Boxer Ramen

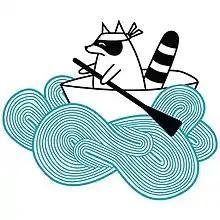
Former logo of Boxer Ramen

Micah Camden announced plans to open Boxer Ramen in April 2013. In August, he and co-owner Katie Poppe confirmed plans to open in late September, but there were some delays while the restaurant offered "soft openings" and "test dinners". October 9 was later announced as the opening date, but this was pushed back to November 1. Boxer Ramen hosted a "ramen free-for-all" on October 31, offering guests bowls at no cost from noon to 3:00 pm. The restaurant celebrated its first anniversary by offering half-price bowls from noon to 9:00 pm on November 1, 2014.